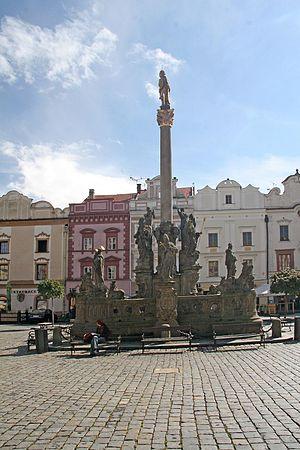
Pardubice est une ville de la Tchéquie, chef-lieu du district de Pardubice et capitale de la région de Pardubice. Sa population s'élevait à 90 044 habitants en 2017.